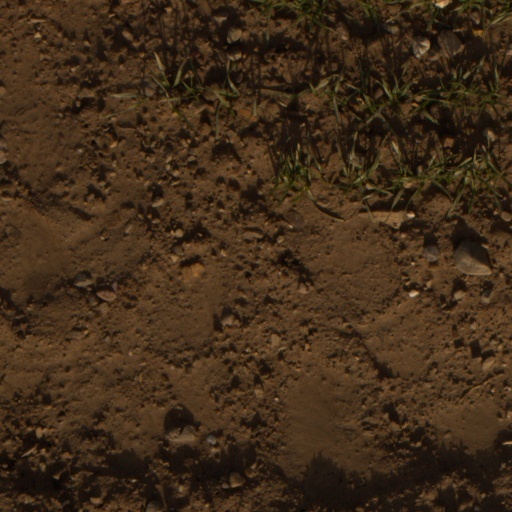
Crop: wheat